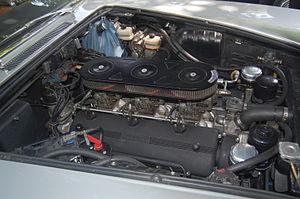
La Ferrari 330 GT 2+2 est un coupé automobile 2+2 de grand tourisme produit par le constructeur italien Ferrari de 1964 à 1967. Elle succède à la Ferrari 250 GTE qui a montré l'existence d'un marché correspondant à ce type d'automobiles. Alors que cette dernière avait déjà marqué l'histoire de Ferrari par la production d'un nombre inhabituellement élevé d'exemplaires – plus de 900 exemplaires –, la 330 GT fera encore mieux puisqu'elle sera produite à 1 088 exemplaires.